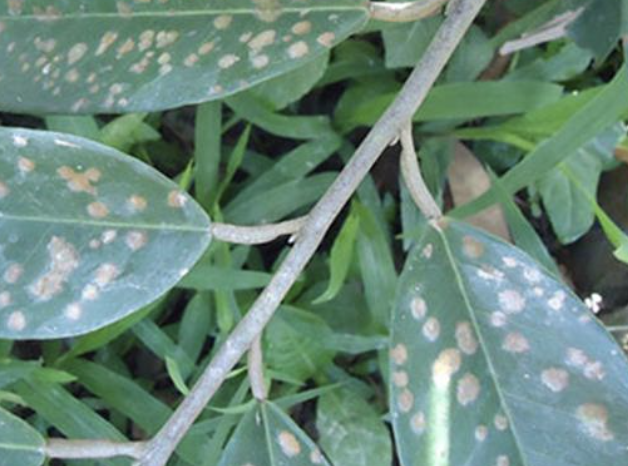
Label: pink_disease